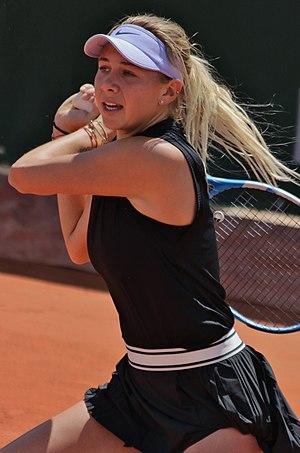
Amanda Anisimova, née le 31 août 2001 à Freehold, est une joueuse de tennis américaine, professionnelle depuis 2017.